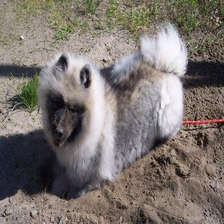
Species: dog
Breed: keeshond